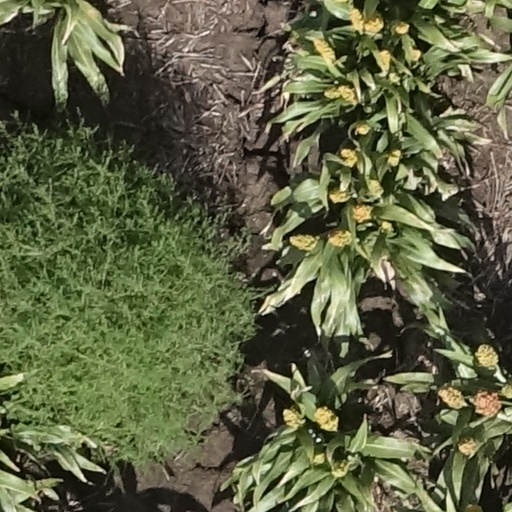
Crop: sorghum